Answer in natural language. Considering the relative positions, where is white rhombus toilet (highlighted by a blue box) with respect to black fabric cylindrical laundry hamper with handles (highlighted by a red box)? Choose between the following options: below or above
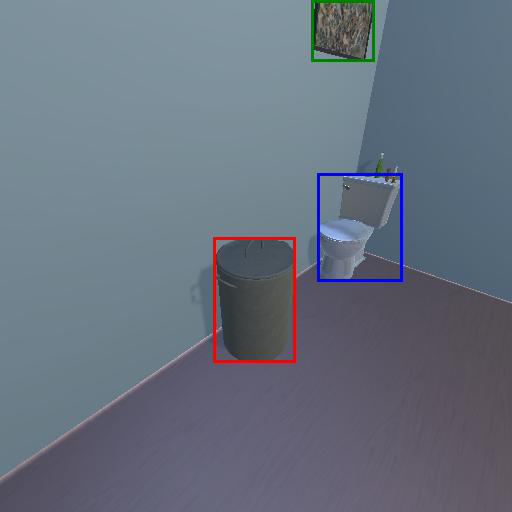
<answer>above</answer>